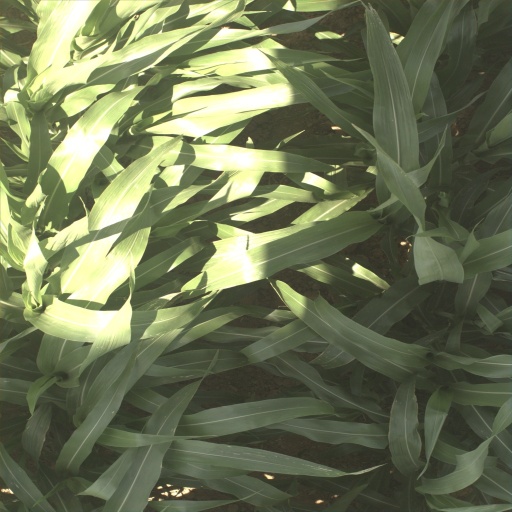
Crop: sorghum